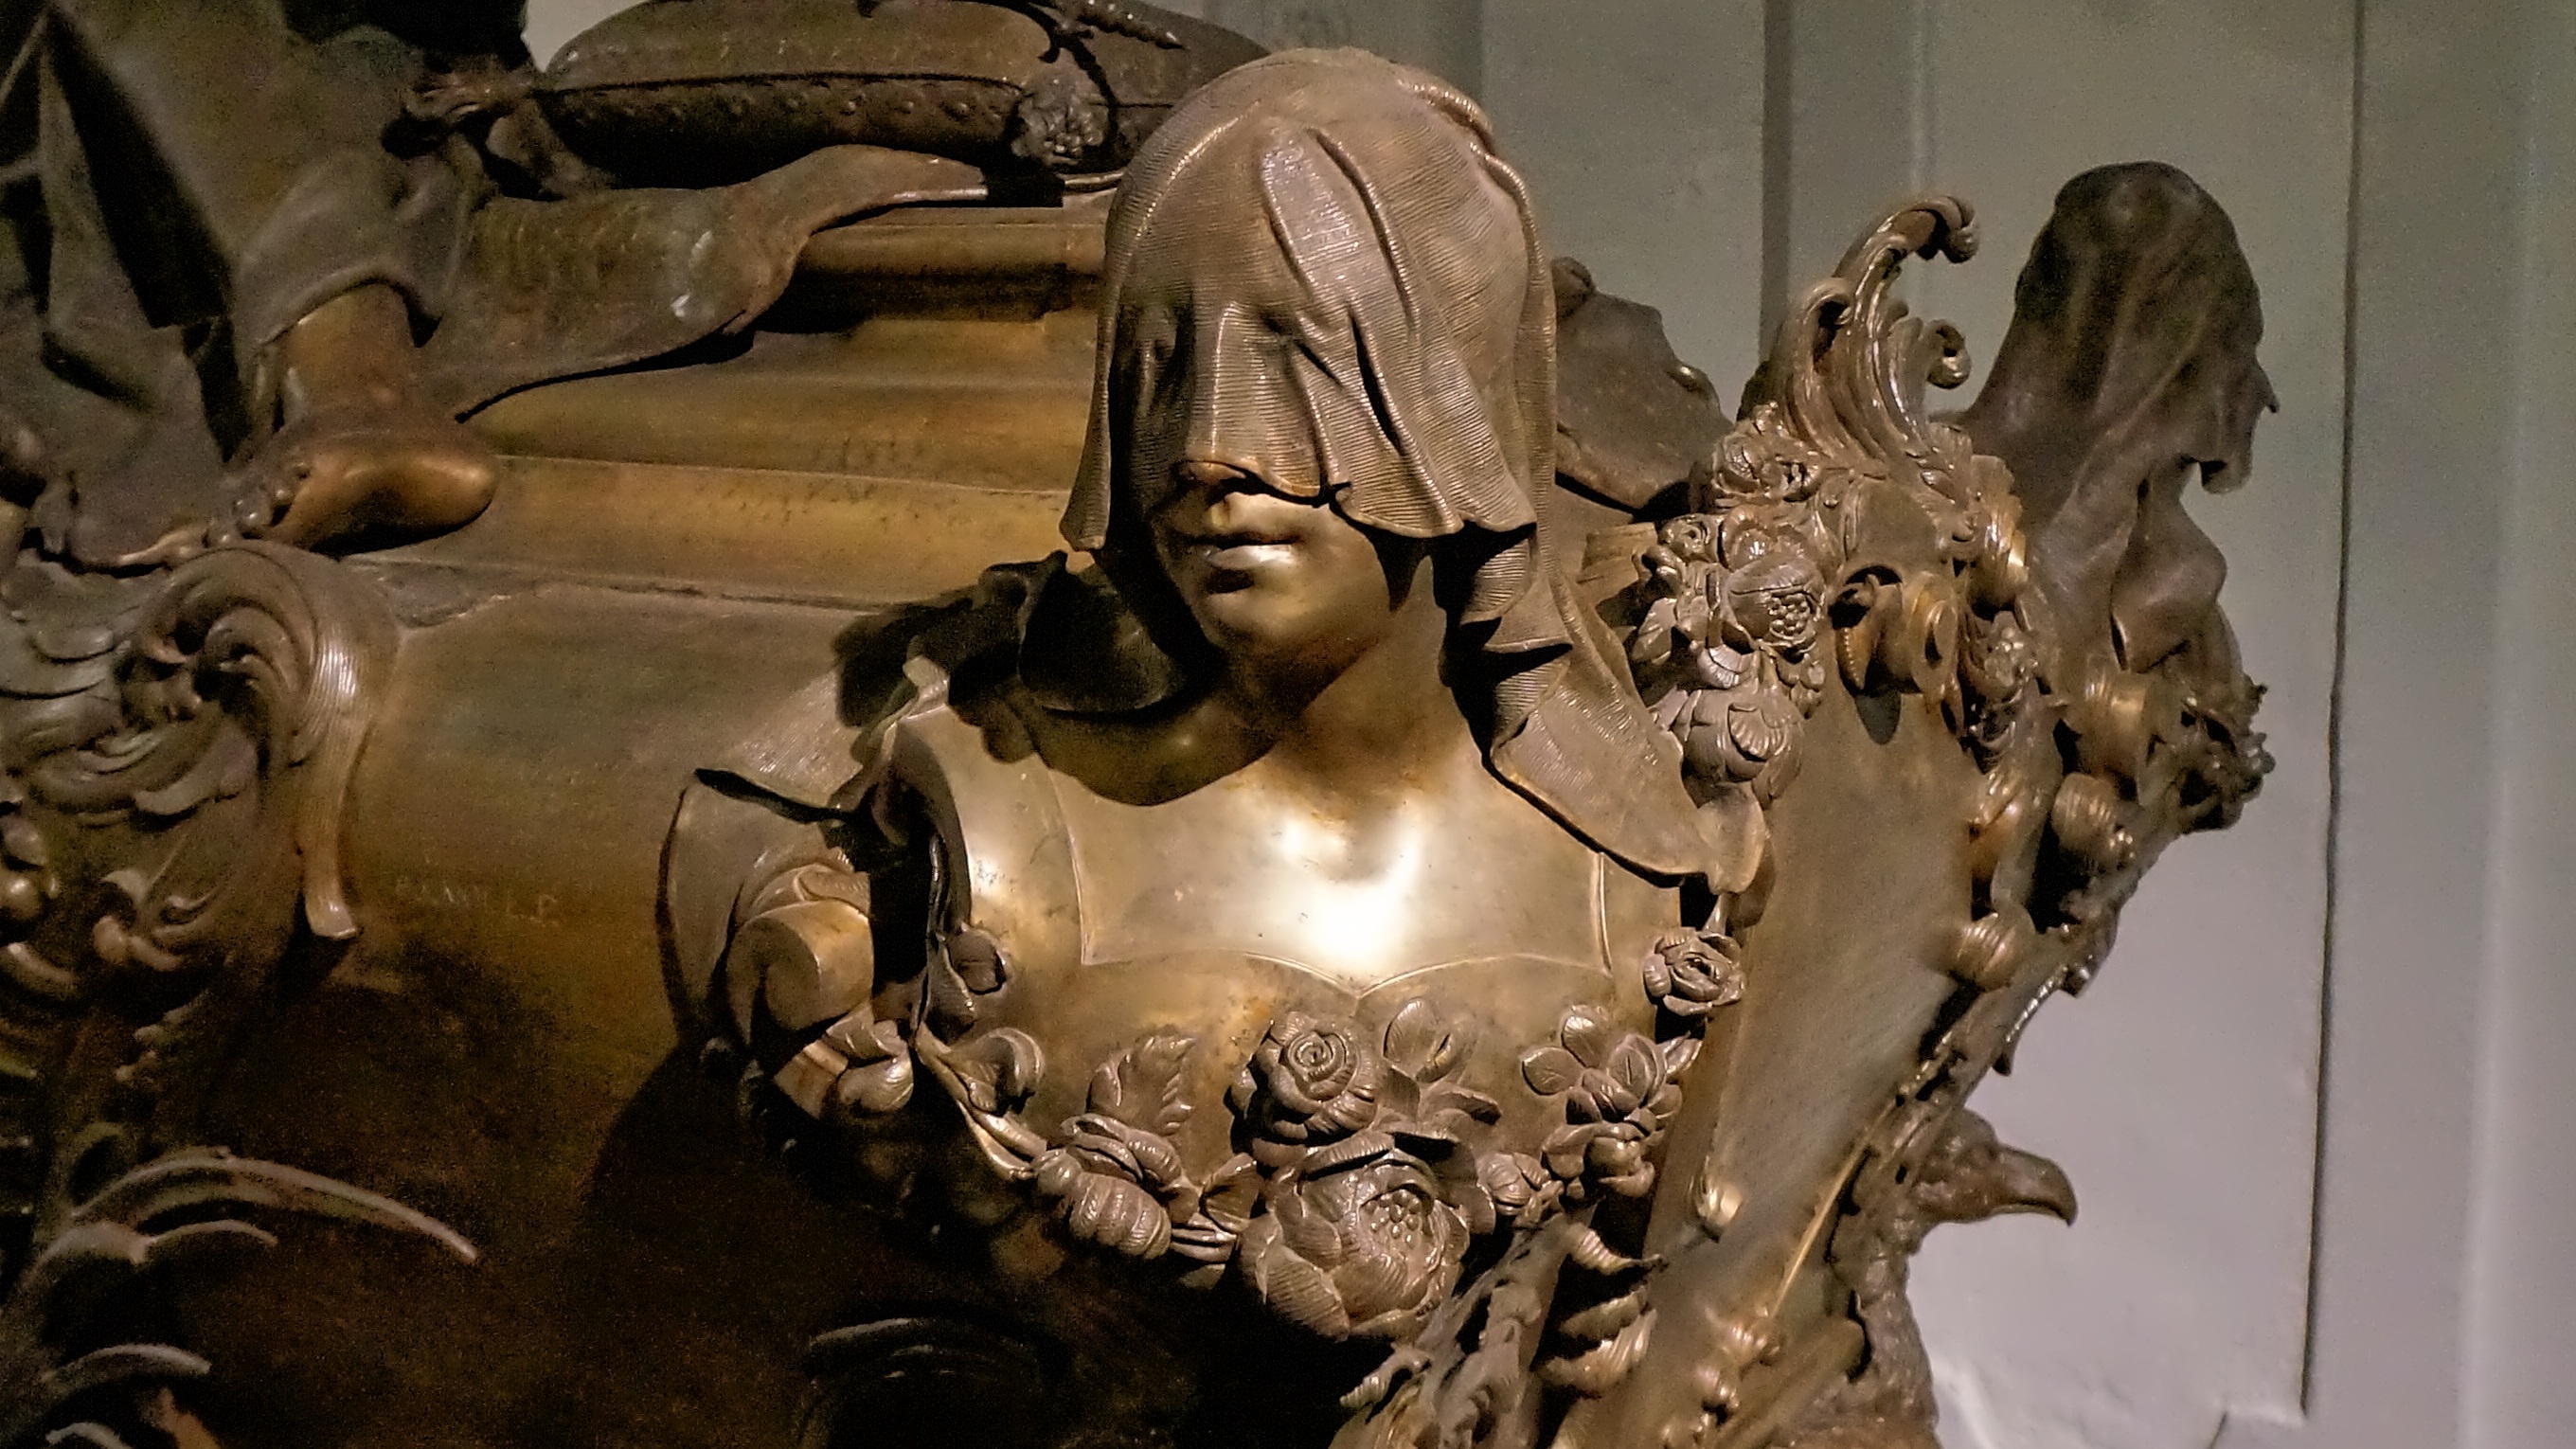
woman, statue, sailing, cemetery, death, lighting, sculpture, memorial, art, temple, vienna, falls, light fixture, bronze, tomb, carving, late, emperor, burial, crypt, mythology, scuplture, capuchins, ancient history